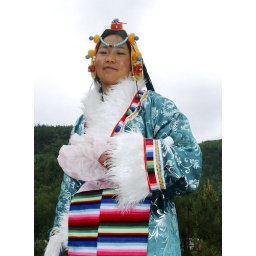
A local girl dresses up in Tibetan gear for the horse race.